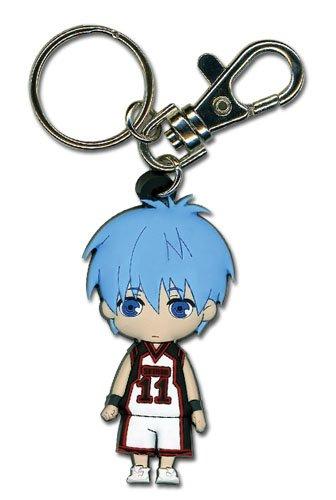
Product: Great Eastern Entertainment Kuroko's Basket Kuroko SD PVC Keychain
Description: Great Condition.
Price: $7.24
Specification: ProductDimensions:2.2x1x1inches|ItemWeight:0.8ounces|ShippingWeight:0.8ounces(Viewshippingratesandpolicies)|DomesticShipping:ItemcanbeshippedwithinU.S.|InternationalShipping:ThisitemcanbeshippedtoselectcountriesoutsideoftheU.S.LearnMore|ASIN:B00VFR2TI8|Itemmodelnumber:36814|Manufacturerrecommendedage:13months-8years